Paddy Glackin

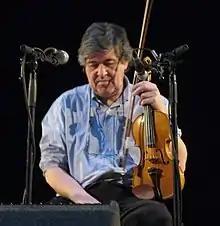
Paddy Glackin, 2011

Paddy Glackin (born 5 August 1954) is an Irish fiddler and founding member of the Bothy Band. He is considered one of Ireland's leading traditional fiddle players.